The Blue Seal

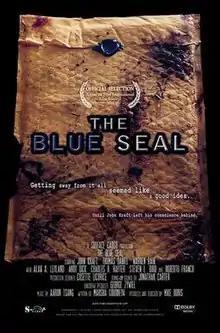
2010 AOF theatrical film poster

The Blue Seal is a 2010 Canadian action drama film directed by Mike Donis and starring John Kraft, Thomas Daniel, Warren Bain, and Alan A. Leyland. Set in the fictional rural town of Hontas, Ontario, Canada, it focuses on a socially awkward farmer, John Kraft, who is unwittingly a part of a criminal delivery organization. As he tries to break his ties with the delivery company, he degrades into a violent, evil person who must eventually find a way to return to his compassionate and good-natured self.